Steve Wilkos

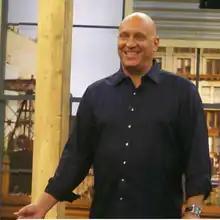
Wilkos before a show-taping in 2011

Steven John Wilkos (born March 9, 1964) is an American television personality and former law enforcement officer with the Chicago Police Department. He has been hosting "The Steve Wilkos Show" since 2007, and was director of security on "Jerry Springer" from 1994 to 2007. He had previously substituted for Springer as host on several occasions before being given his own talk show.